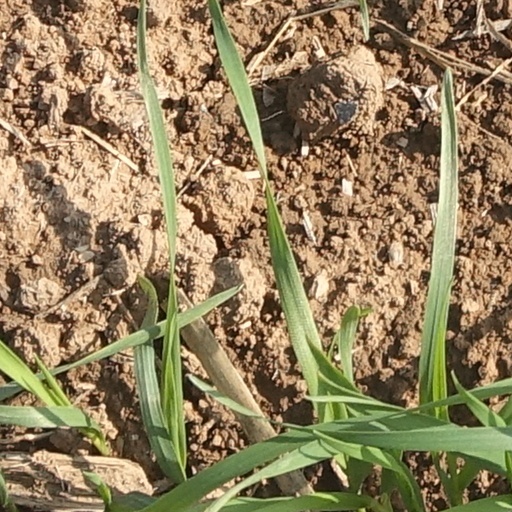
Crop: wheat